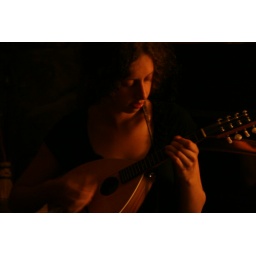
Katie at the lake house in Milford